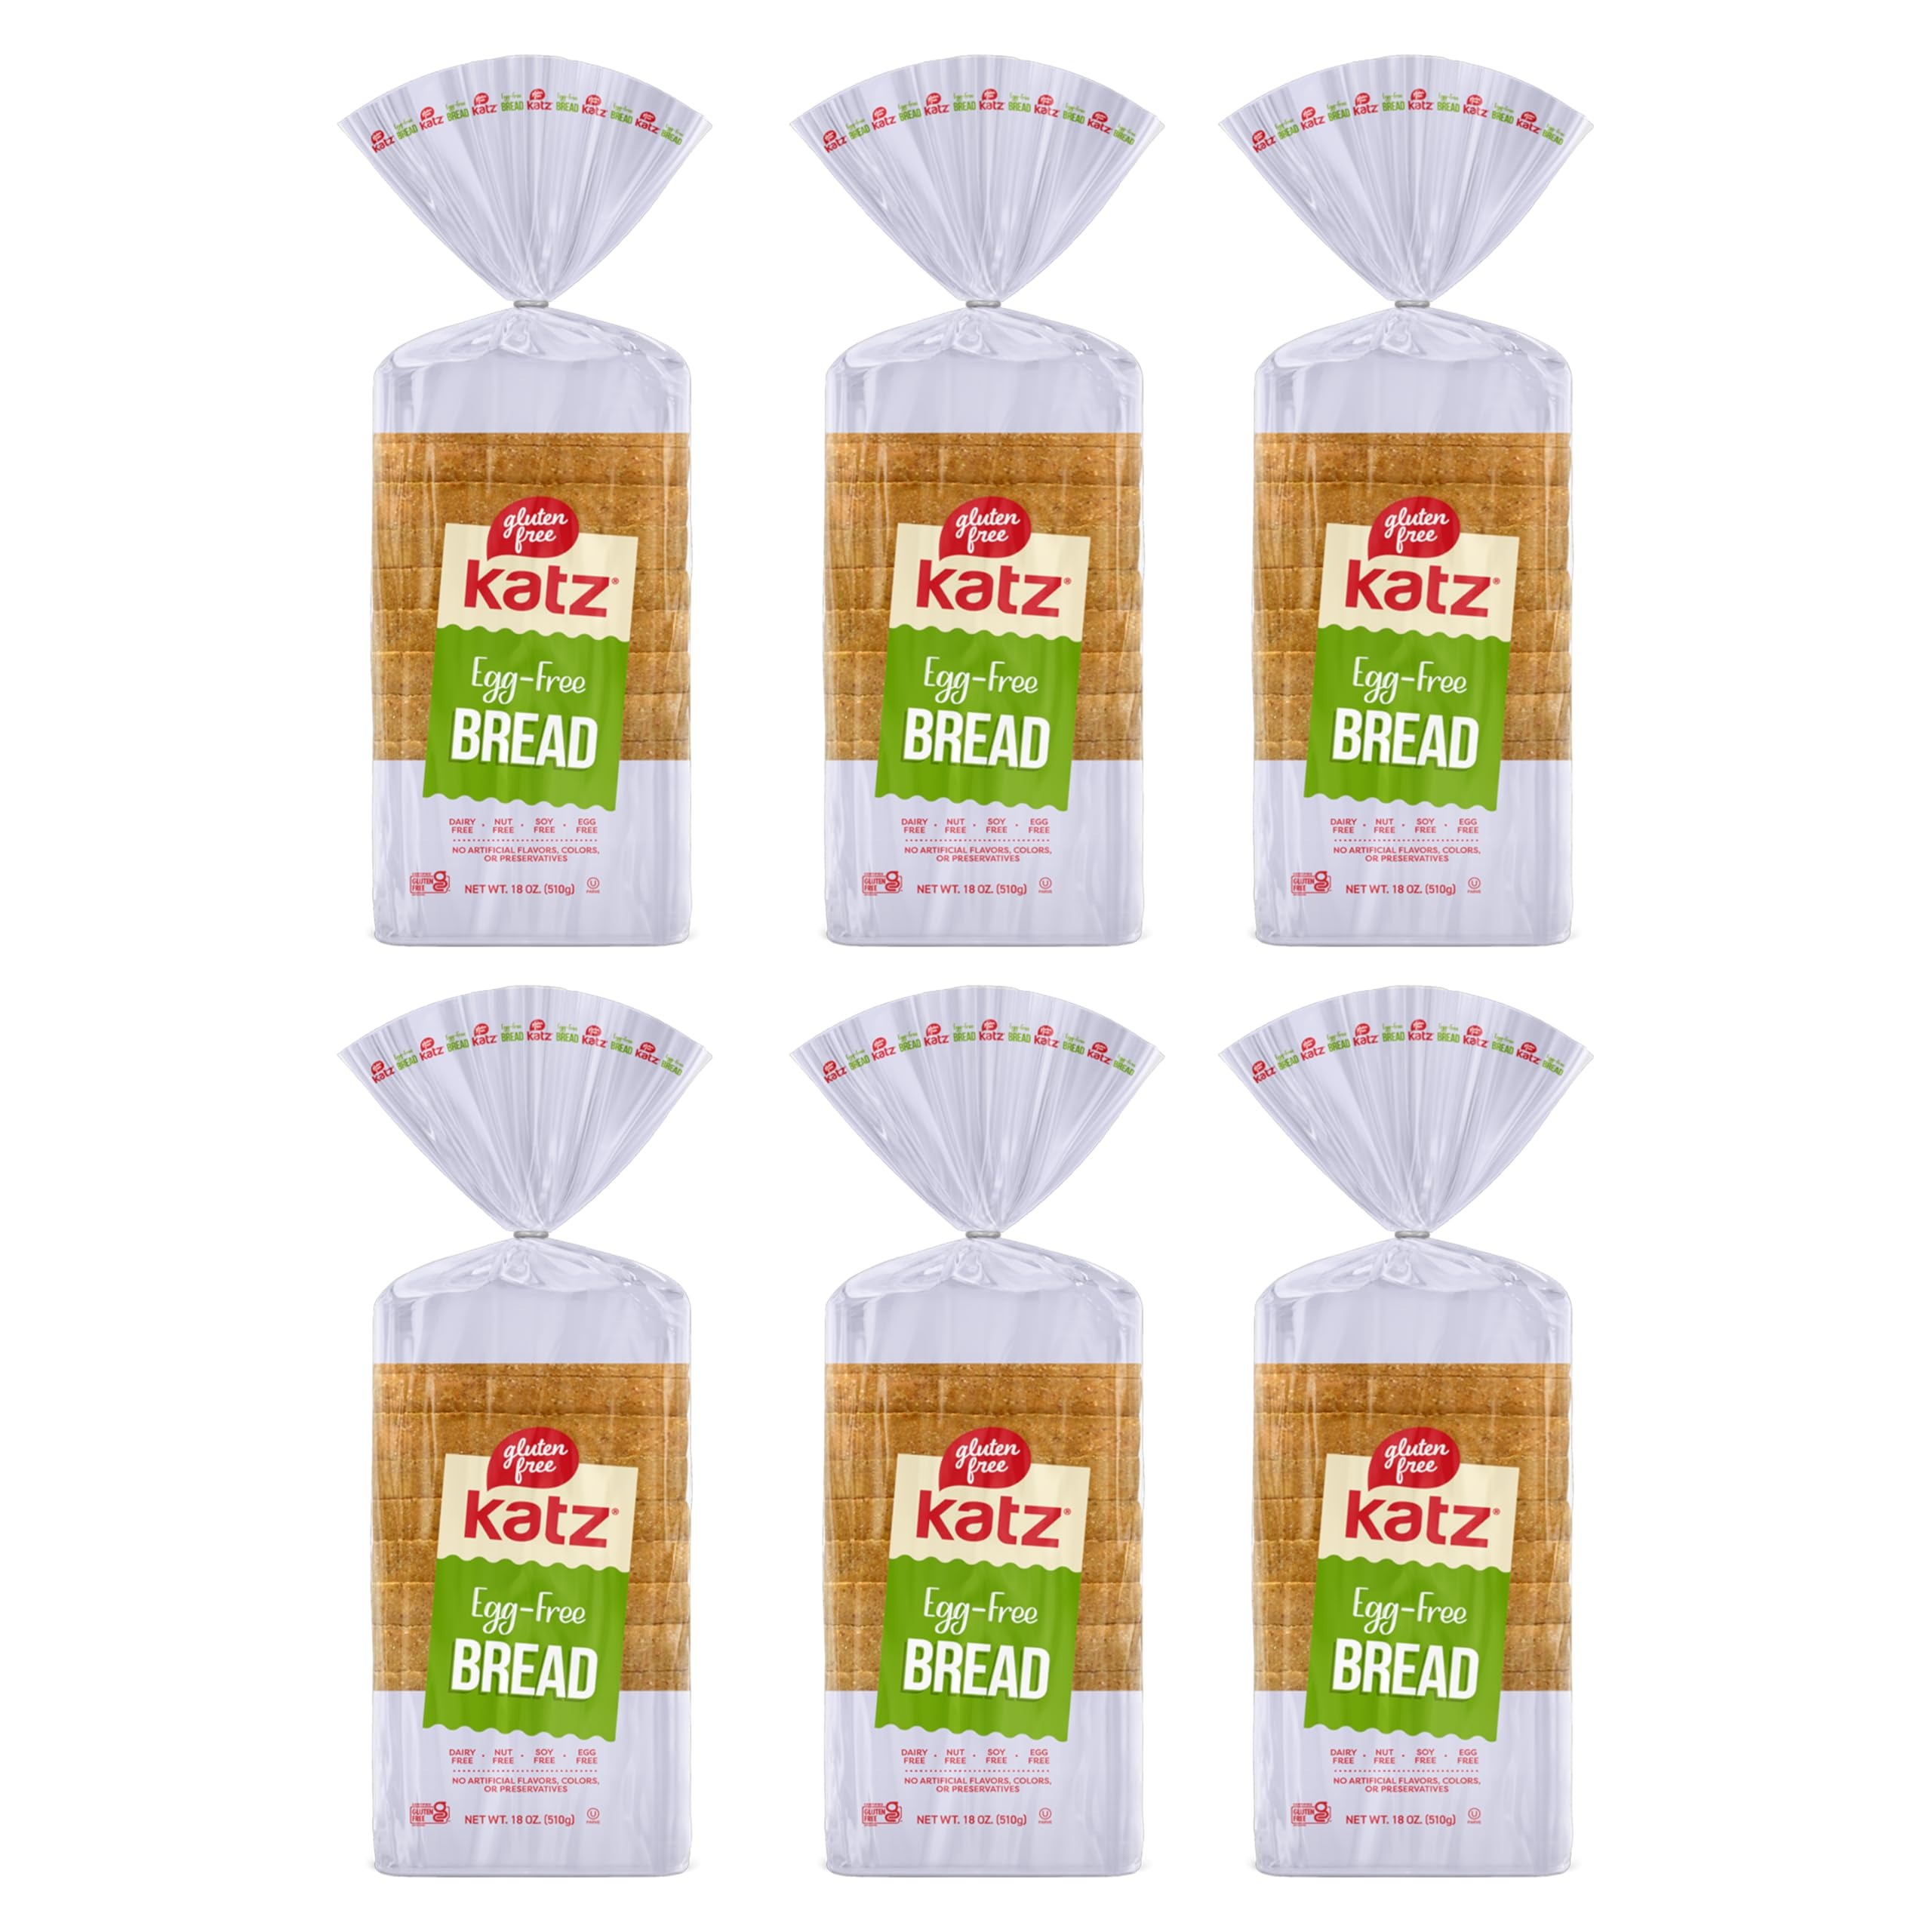
Item Name: Katz Gluten Free Egg Free Bread | Dairy, Nut, Soy and Gluten Free | Kosher (6 Packs of 1 Sliced Loaf, 18 Ounce Each)
Product Description: Our newest bread addition, egg free bread, combines our delicious taste that the katz brand is known for, with an egg free alternative.
Value: 108.0
Unit: Ounce

Price: 41.84